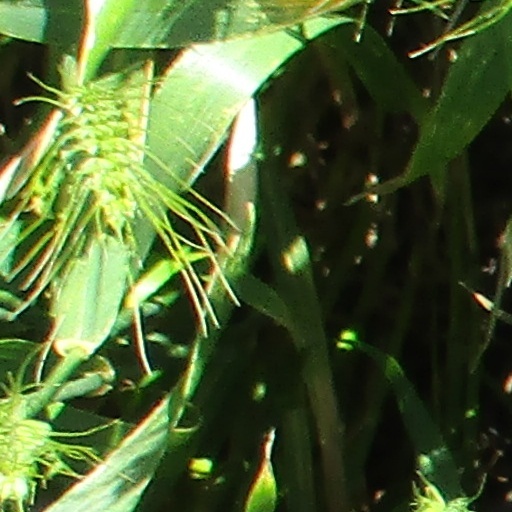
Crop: wheat